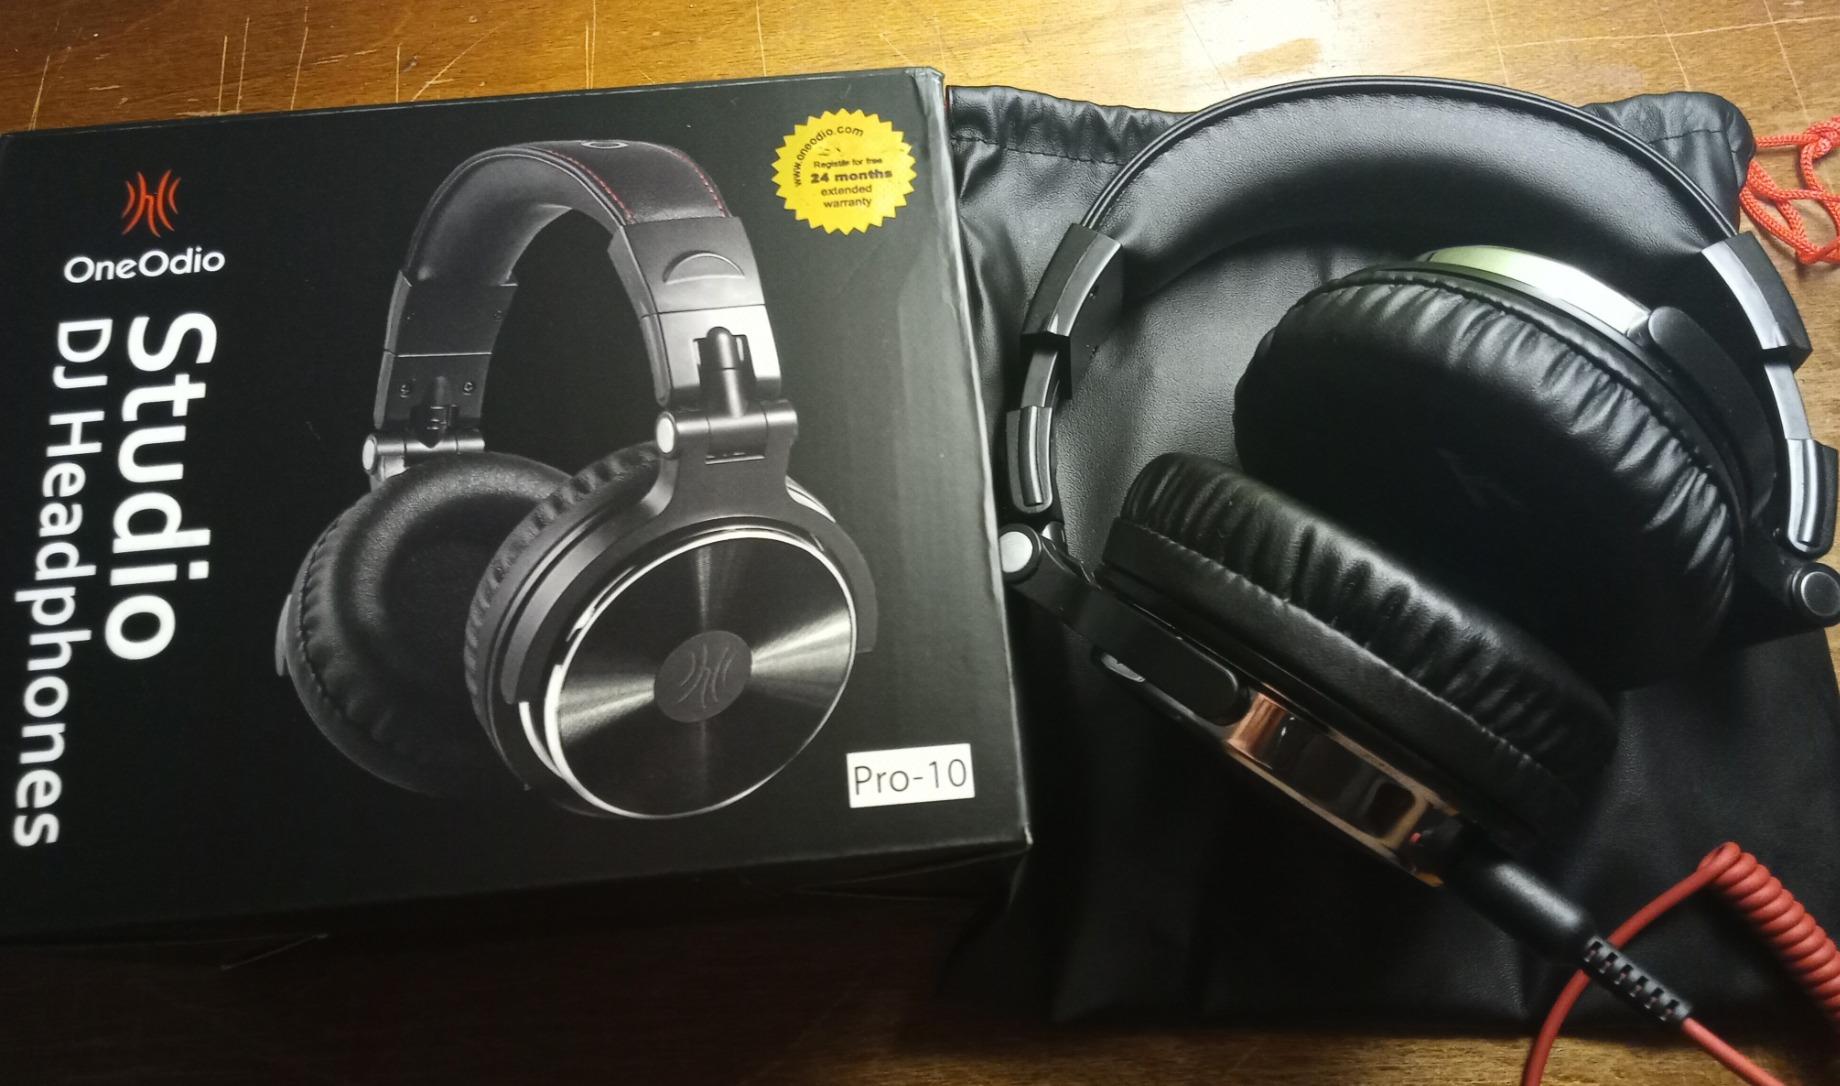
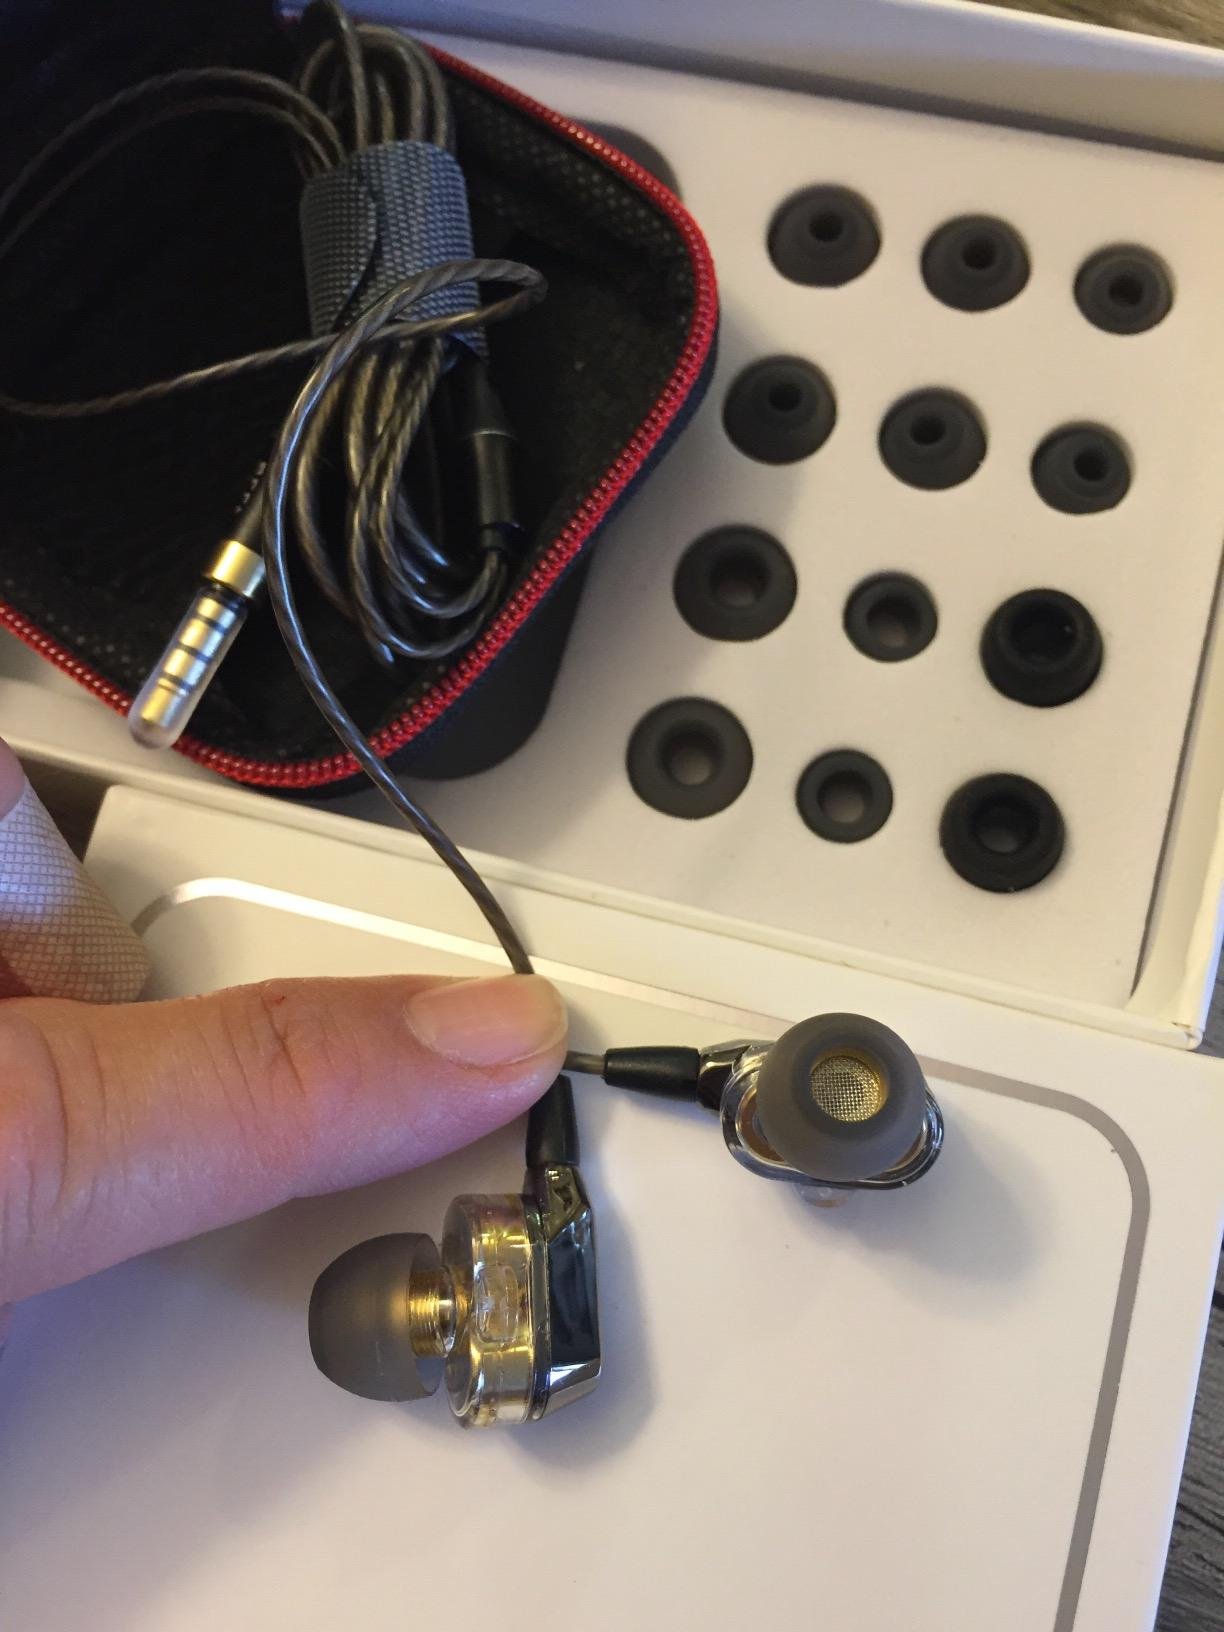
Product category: headphones
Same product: no